David Trench

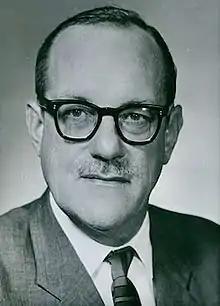

Sir David Clive Crosbie Trench (2 June 1915 – 4 December 1988) was a British Army officer and colonial governor who served as the Governor of Hong Kong from April 15, 1964 to October 19, 1971 and was High Commissioner for the Western Pacific.